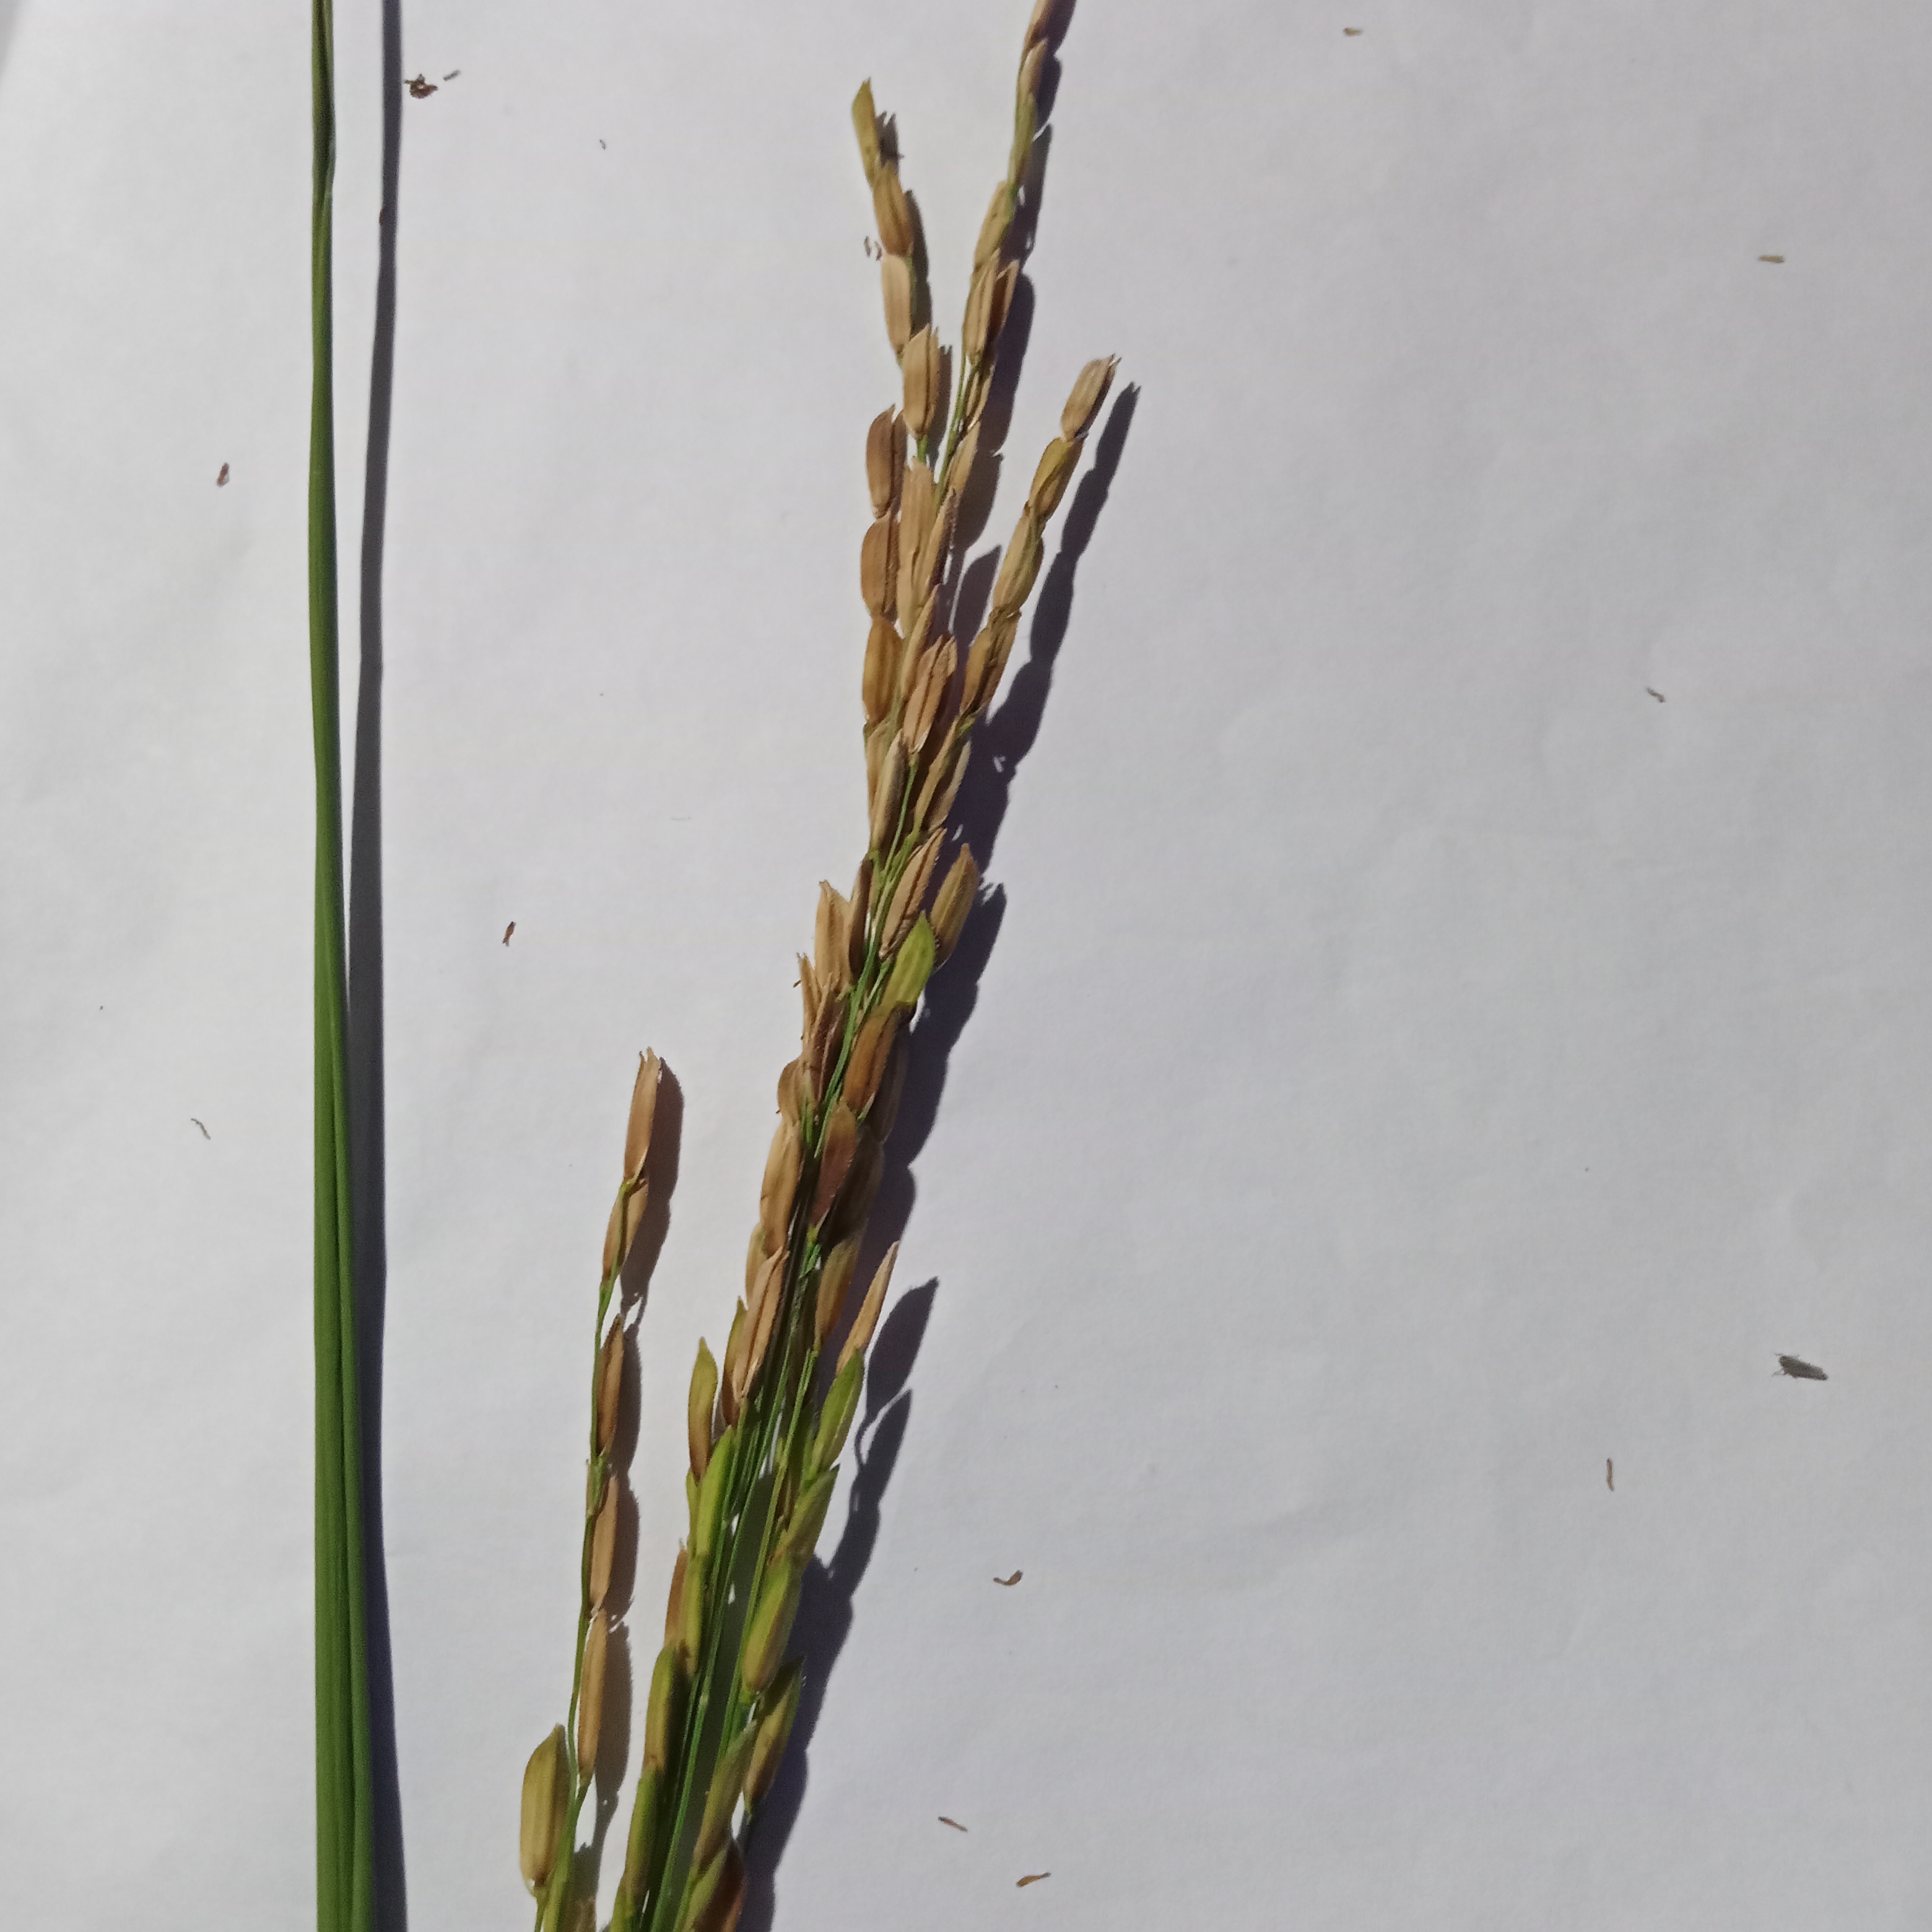
Nhãn: Bệnh Đạo ôn lá và cổ bông (Rice leaf and neck blast)